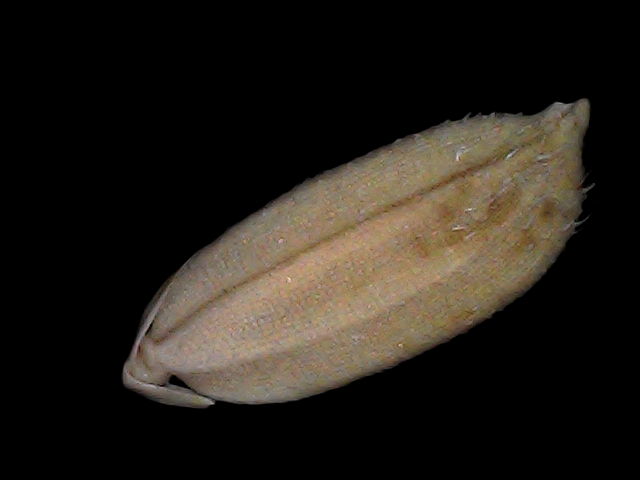
Rice variety: Br22